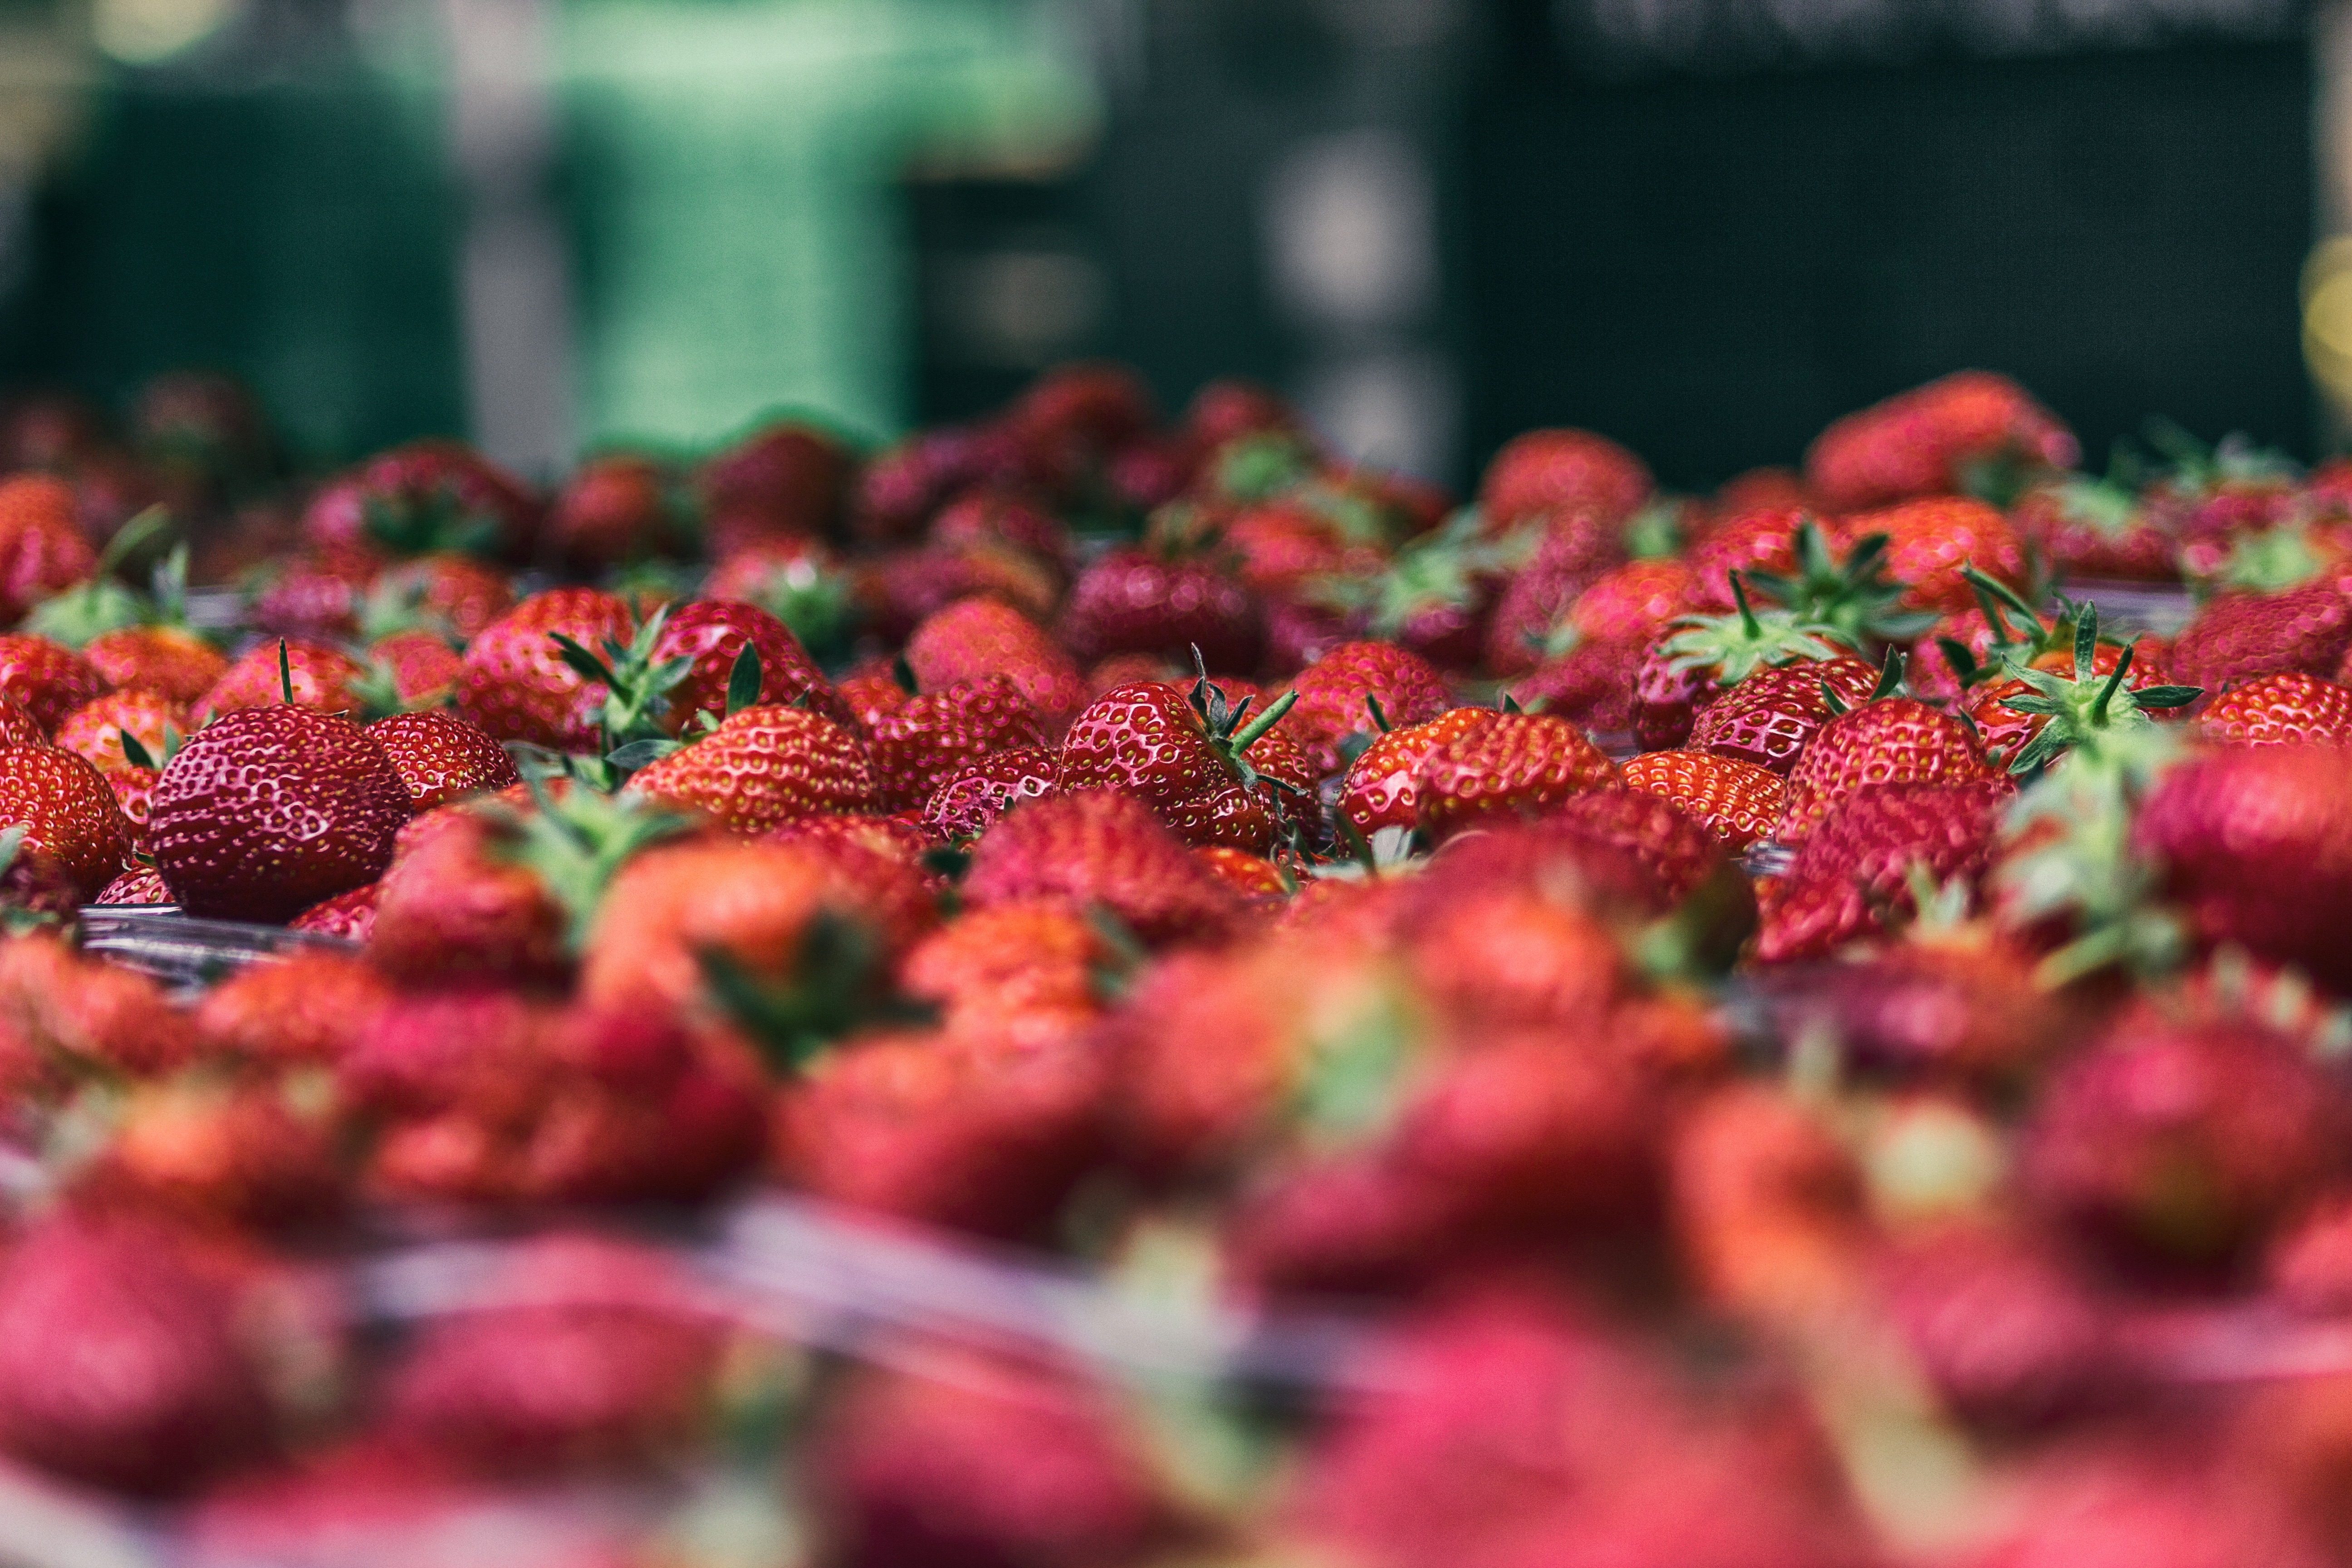
blossom, plant, fruit, leaf, flower, petal, red, produce, color, autumn, flora, season, strawberry, close up, shrub, floristry, macro photography